KAZBAT

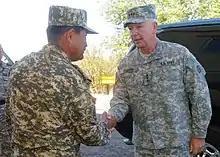
Major General Adilbek Aldaberpenov (left) greets Lieutenant General William Glenn Webster of United States Army Central at KAZBAT headquarters, 1 October 2009.

In 2003, Nazarbayev sent close to 300 KAZBAT peacekeepers to Iraq during the early stages of the Iraq War, where its personnel took part in Demining operations. During this 5 year action as part of a NATO-led Multi-National Force – Iraq, an explosion occurred when Kazakh sappers accompanied by a Ukrainian back-up team set off two rigged aerial bombs while attempting to unload them from the transport vehicles. Compared to the 8 deaths from the Ukrainian 72nd Mechanized Brigade, the battalion suffered a sole fatality. Ukrainian President Kuchma ordered the immediate withdrawal of Ukrainian peacekeepers as a result, but the Kazakh unit remained until 2008.